Francesco (2020 film)

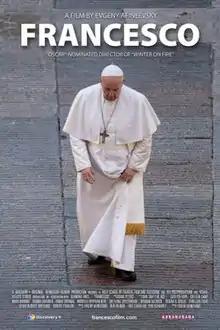
Official poster

Francesco is a 2020 American documentary film, directed and produced by Evgeny Afineevsky. It describes the life and teaching of Pope Francis.